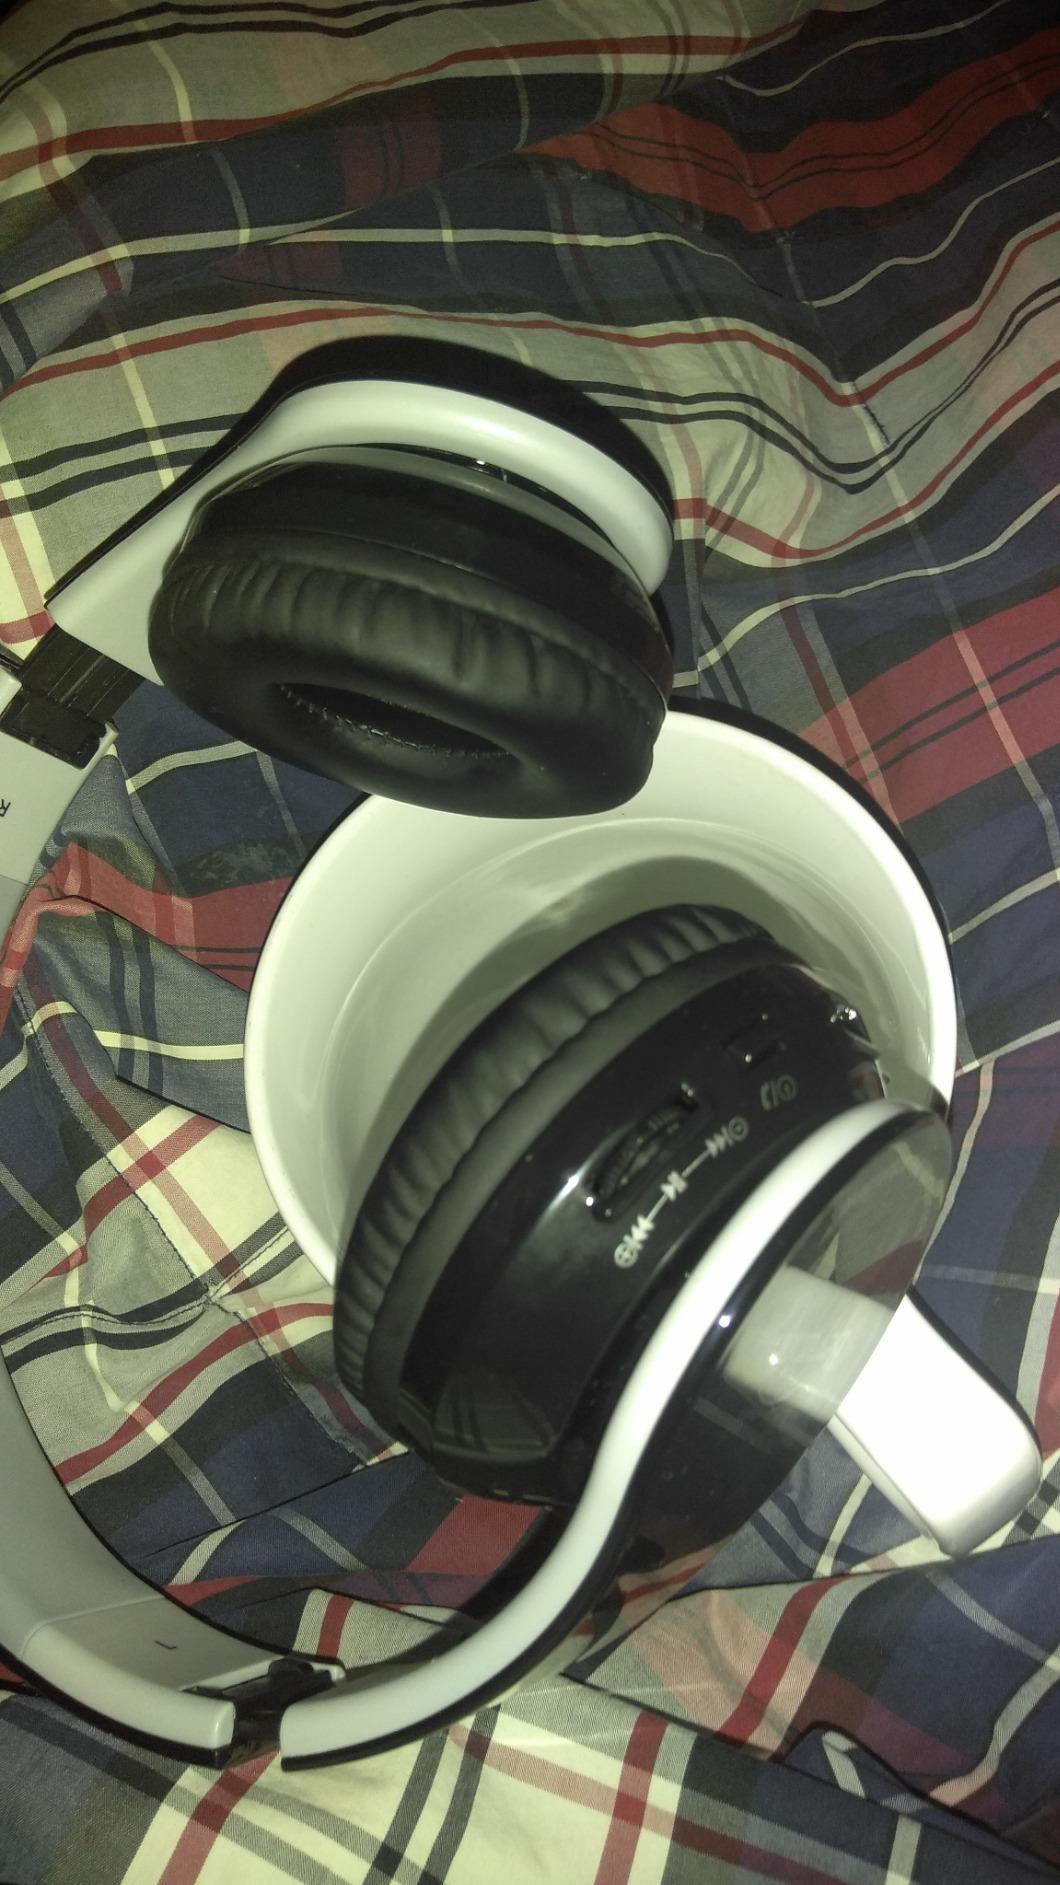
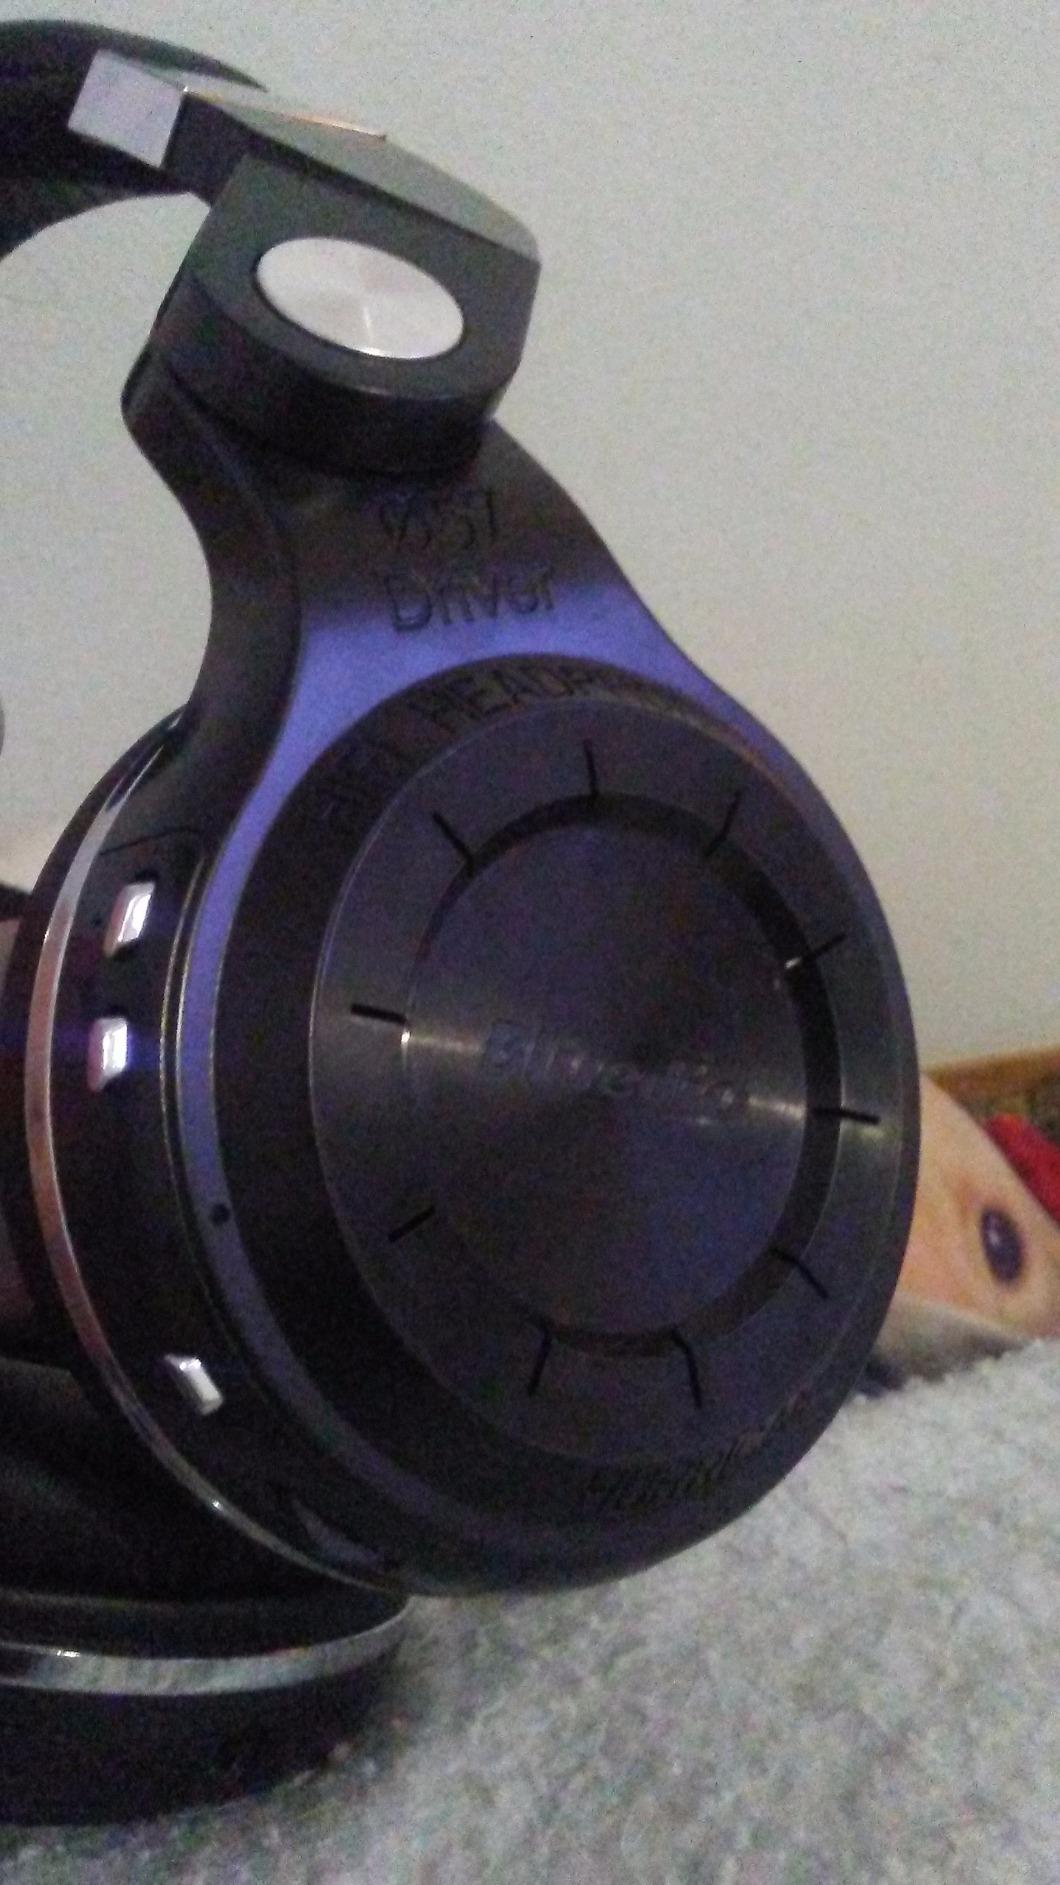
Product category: headphones
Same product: no